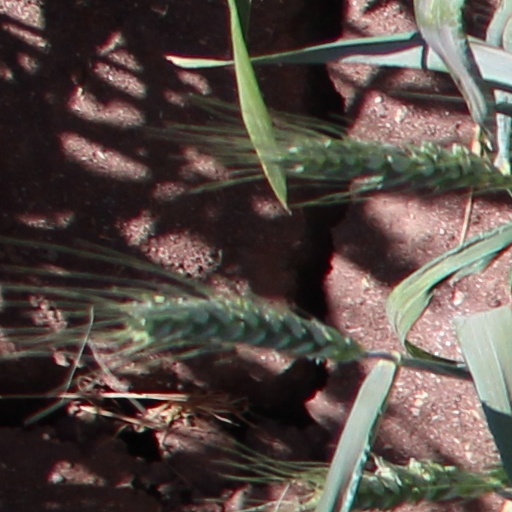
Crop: wheat